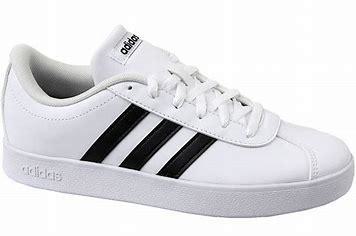
Brand: Adidas
Model: VL Court 2